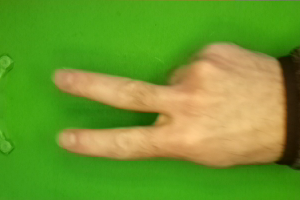
Label: scissors